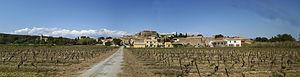
Panorama de Pouzols-Minervois pris depuis le chemin de l'Horte
L’aude, appelé vin de pays de l'Aude jusqu'en 2009, est un vin français d'indication géographique protégée départementale produit sur l'ensemble du vignoble du département du Aude.
Pouzols-Minervois est une commune française située dans le département de l'Aude en région Occitanie.